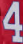
Number: 4